Aiffres to Ruffec railway line

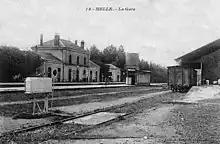
1900s postcard of Melle station

In 1987, a 6 km arboretum and botanic garden trail were created on the trackbed and former sidings through Melle, with more than 1000 species of plants.